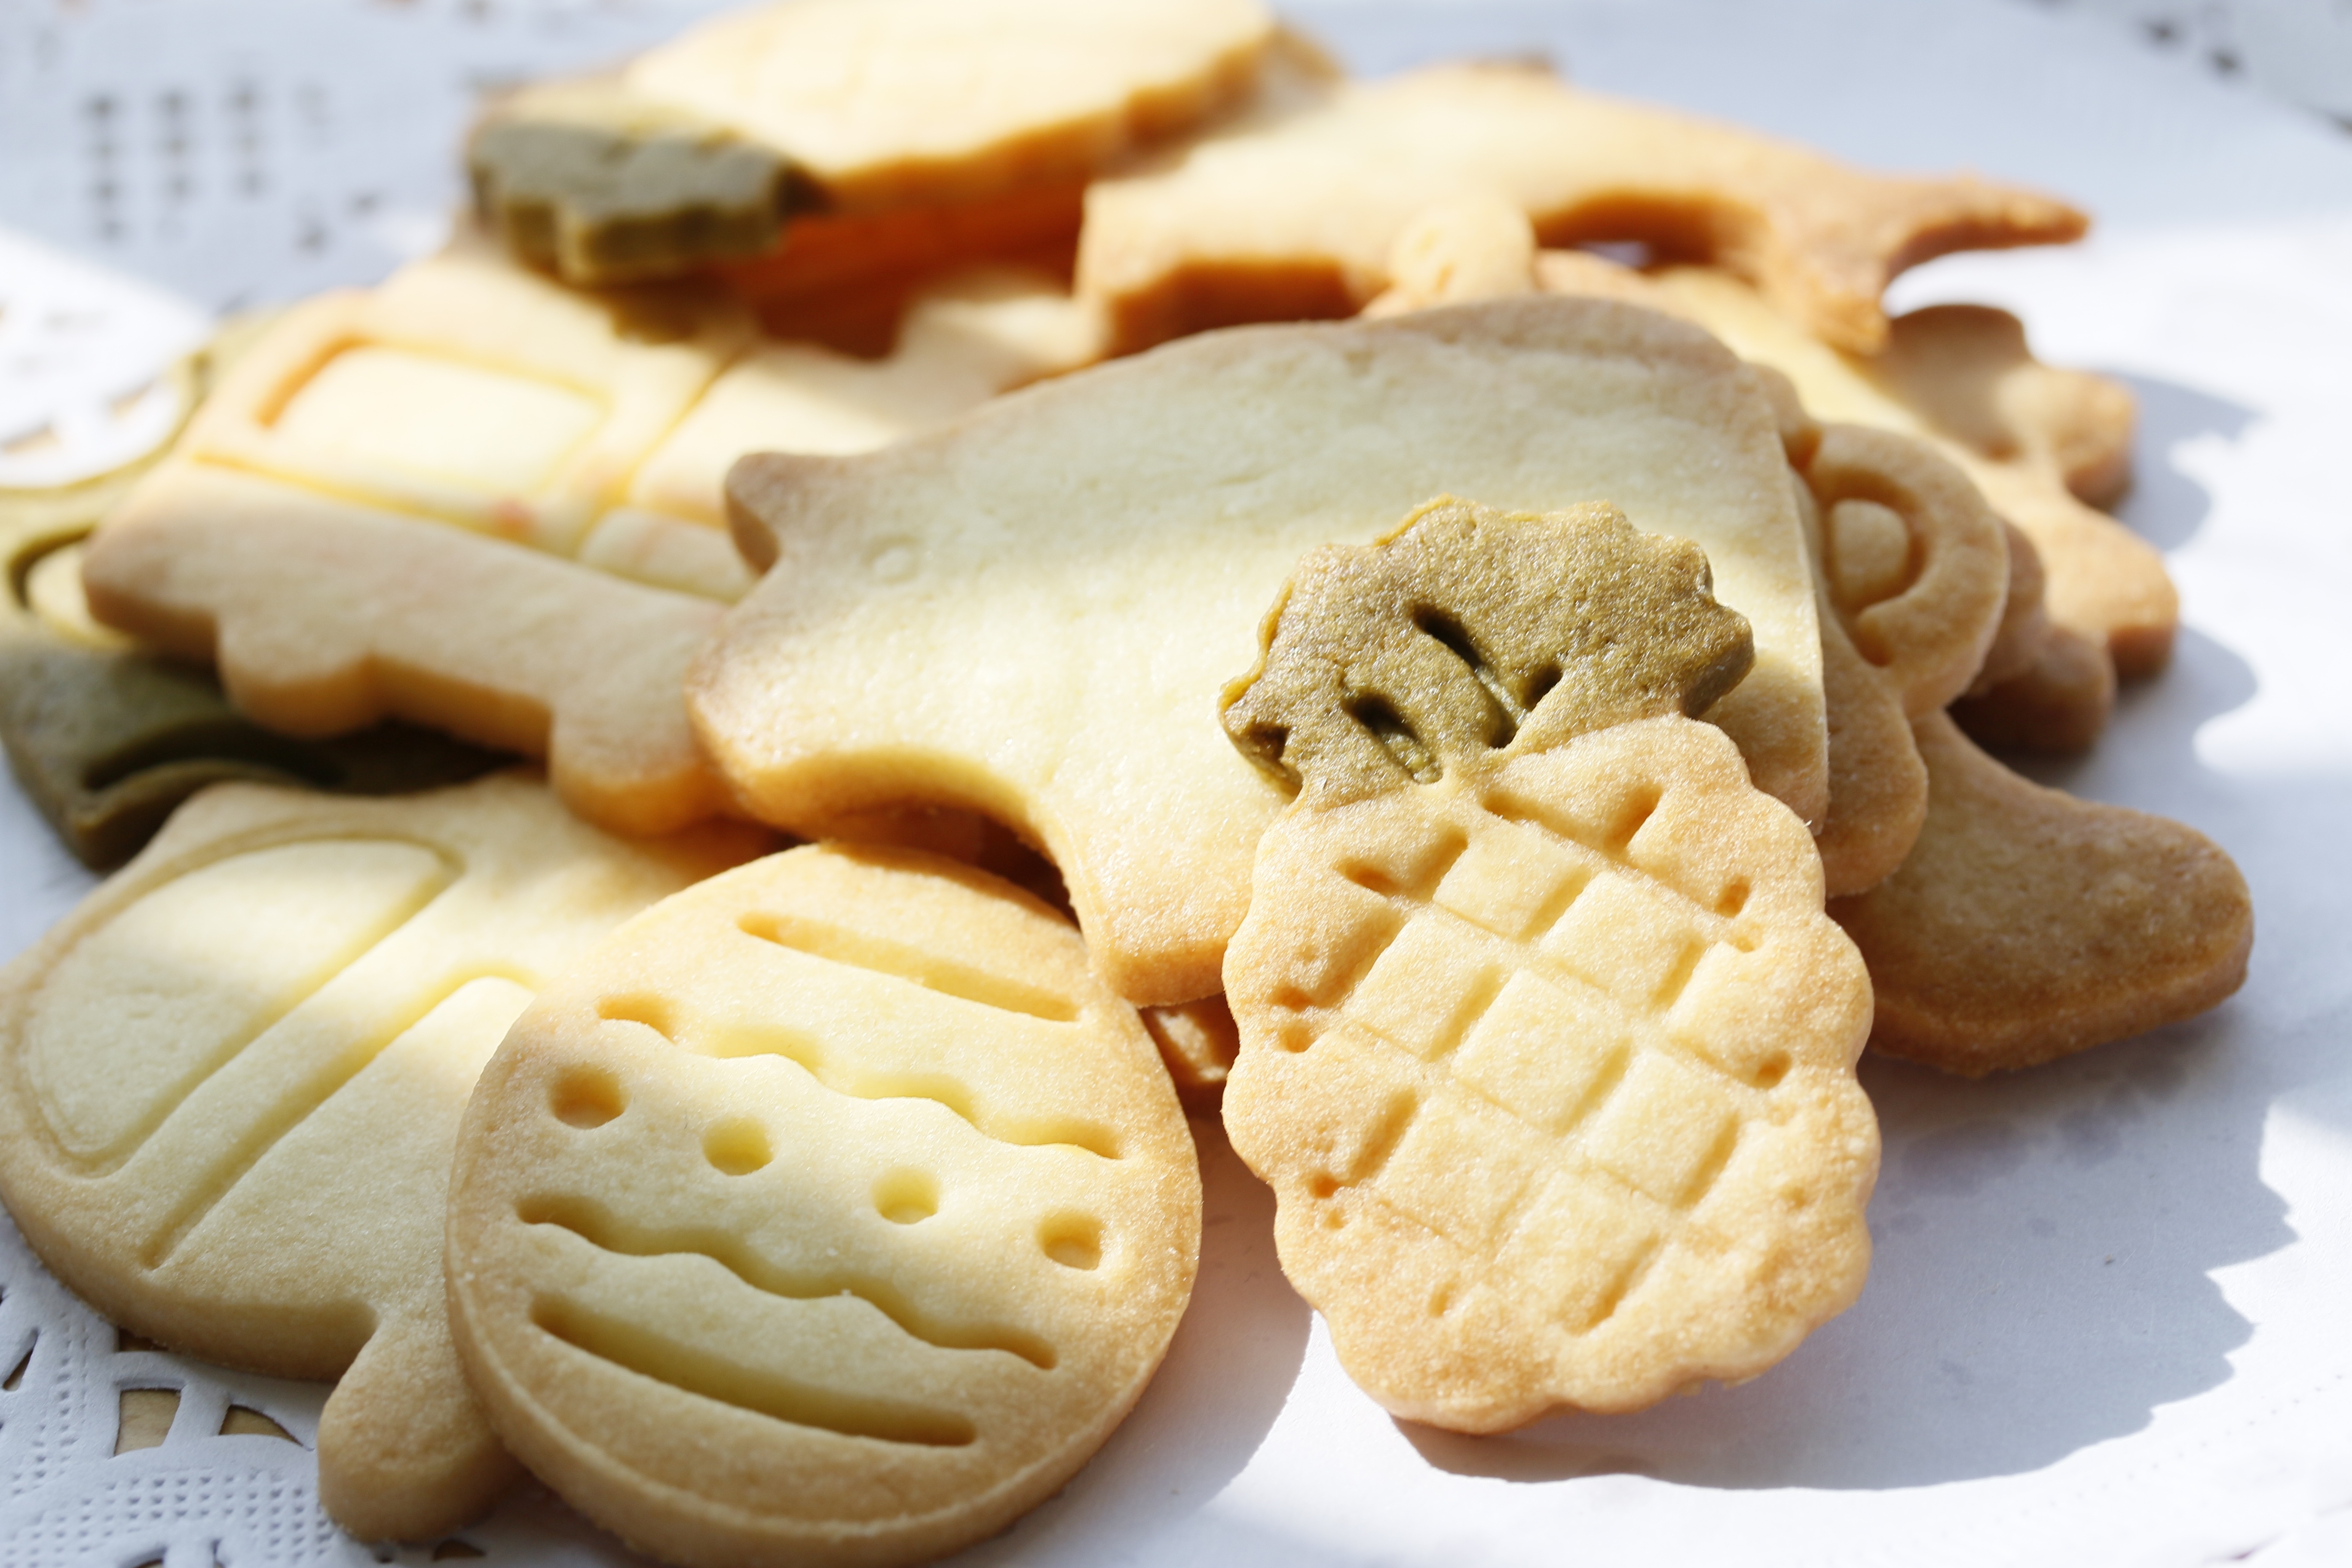
dish, meal, food, produce, breakfast, baking, biscuit, gourmet, cookie, dessert, cuisine, baked goods, snack food, cookies and crackers, bredele, animal crackers